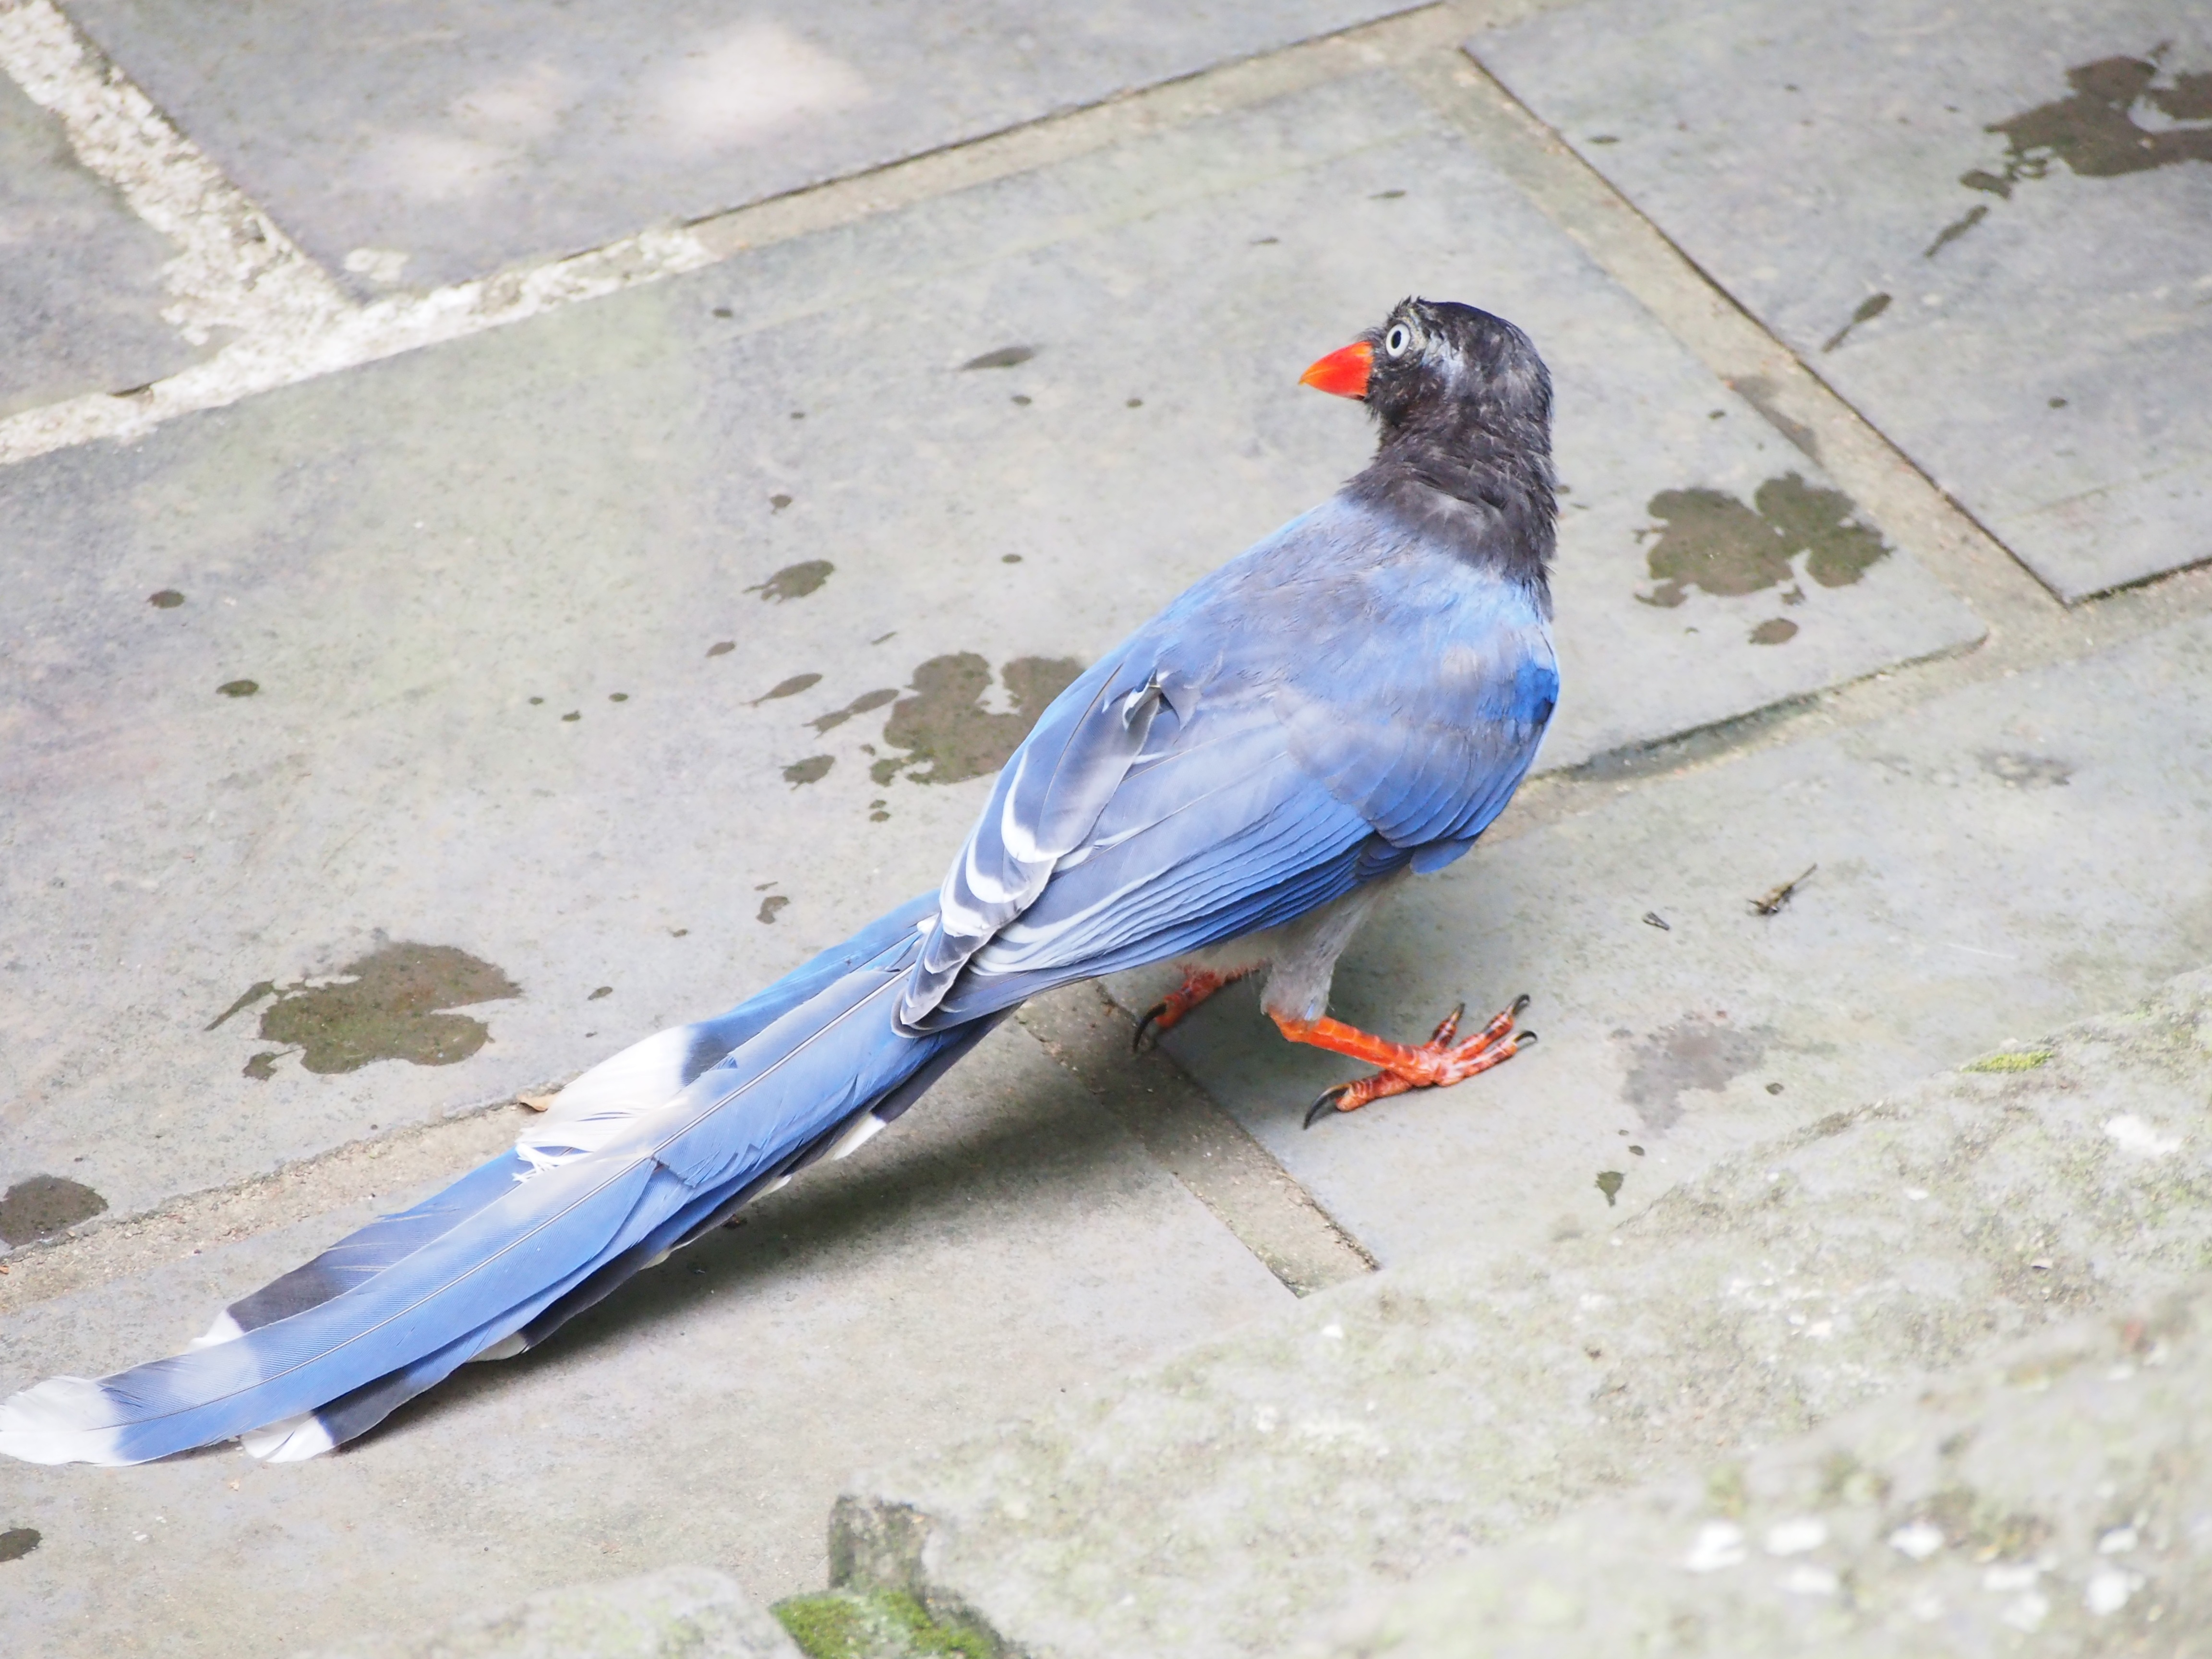
bird, wing, beak, blue, fauna, eye, vertebrate, taipei, long tailed mountain mother, blue magpie, tiger mountain, juvenile birds, perching bird, pigeons and doves, stock dove